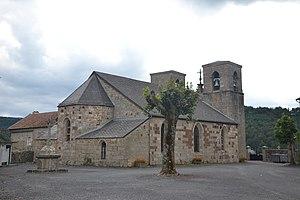
église Saint Victor d'Issarlès
Issarlès est une commune française, située dans le département de l'Ardèche en région Auvergne-Rhône-Alpes.